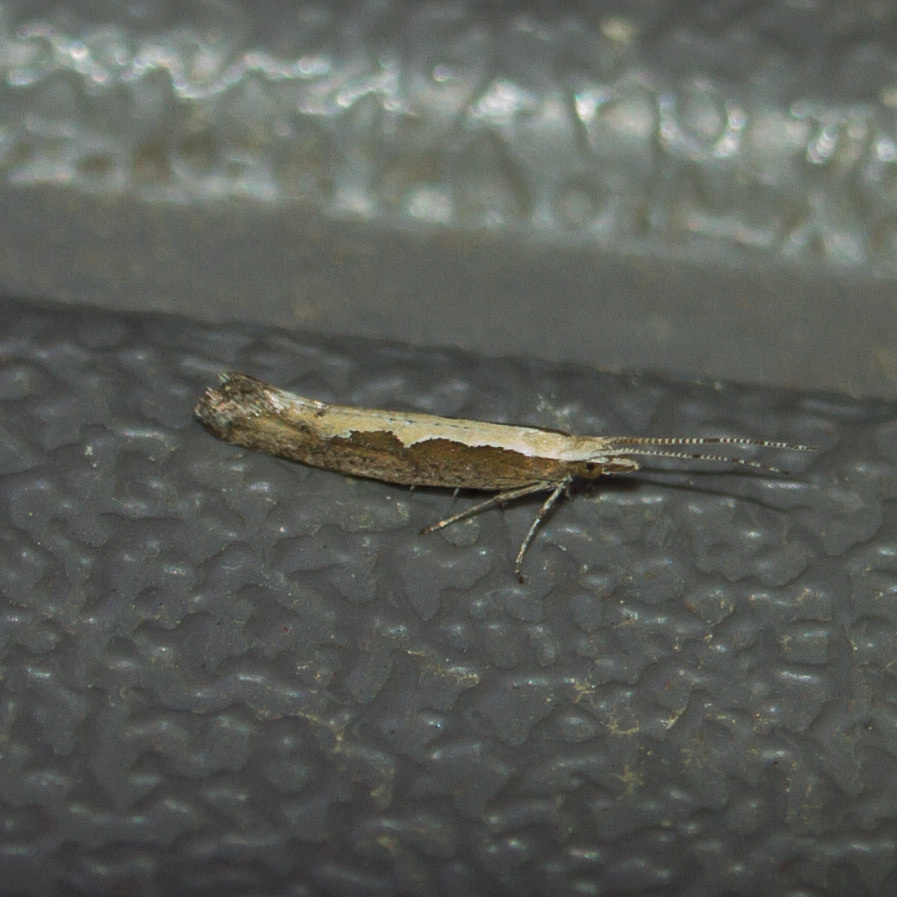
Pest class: diamondback_moth